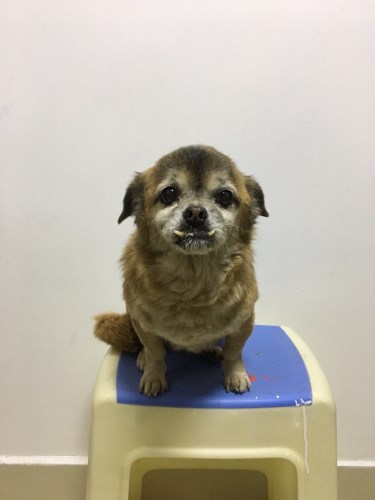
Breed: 420-n000124-Chihuahua